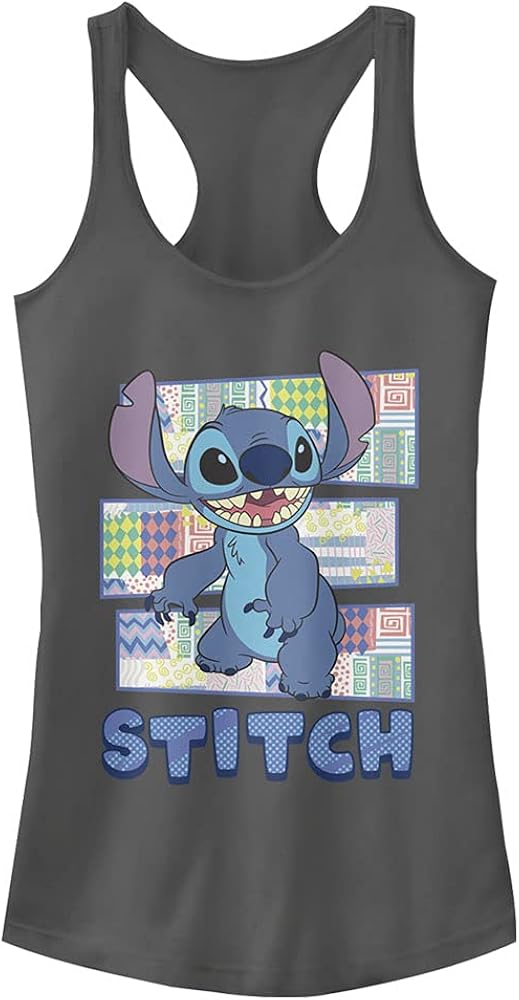
Disney Girls' Lilo & Stitch Stitch Character Shirt with Pattern Slim Fit, Scoop Hem Racerback Tank
Category: AMAZON FASHION
Disney Lilo & Stitch STITCH CHARACTER SHIRT WITH PATTERN Slim Fit, Scoop Hem Racerback Tank
Features: 60% Cotton, 40% Polyester | Made in the USA or Imported | Pull On closure | Machine Wash | Printed in the U.S.A. with Eco-Friendly Inks | Item runs small; order one size up